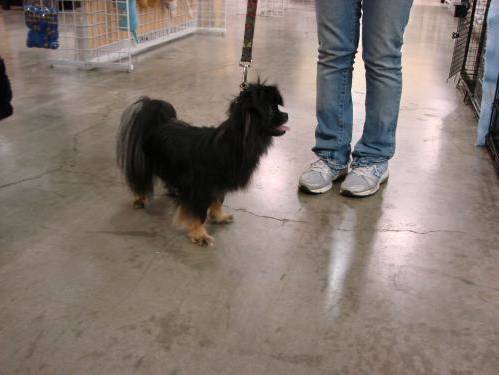
Label: dog